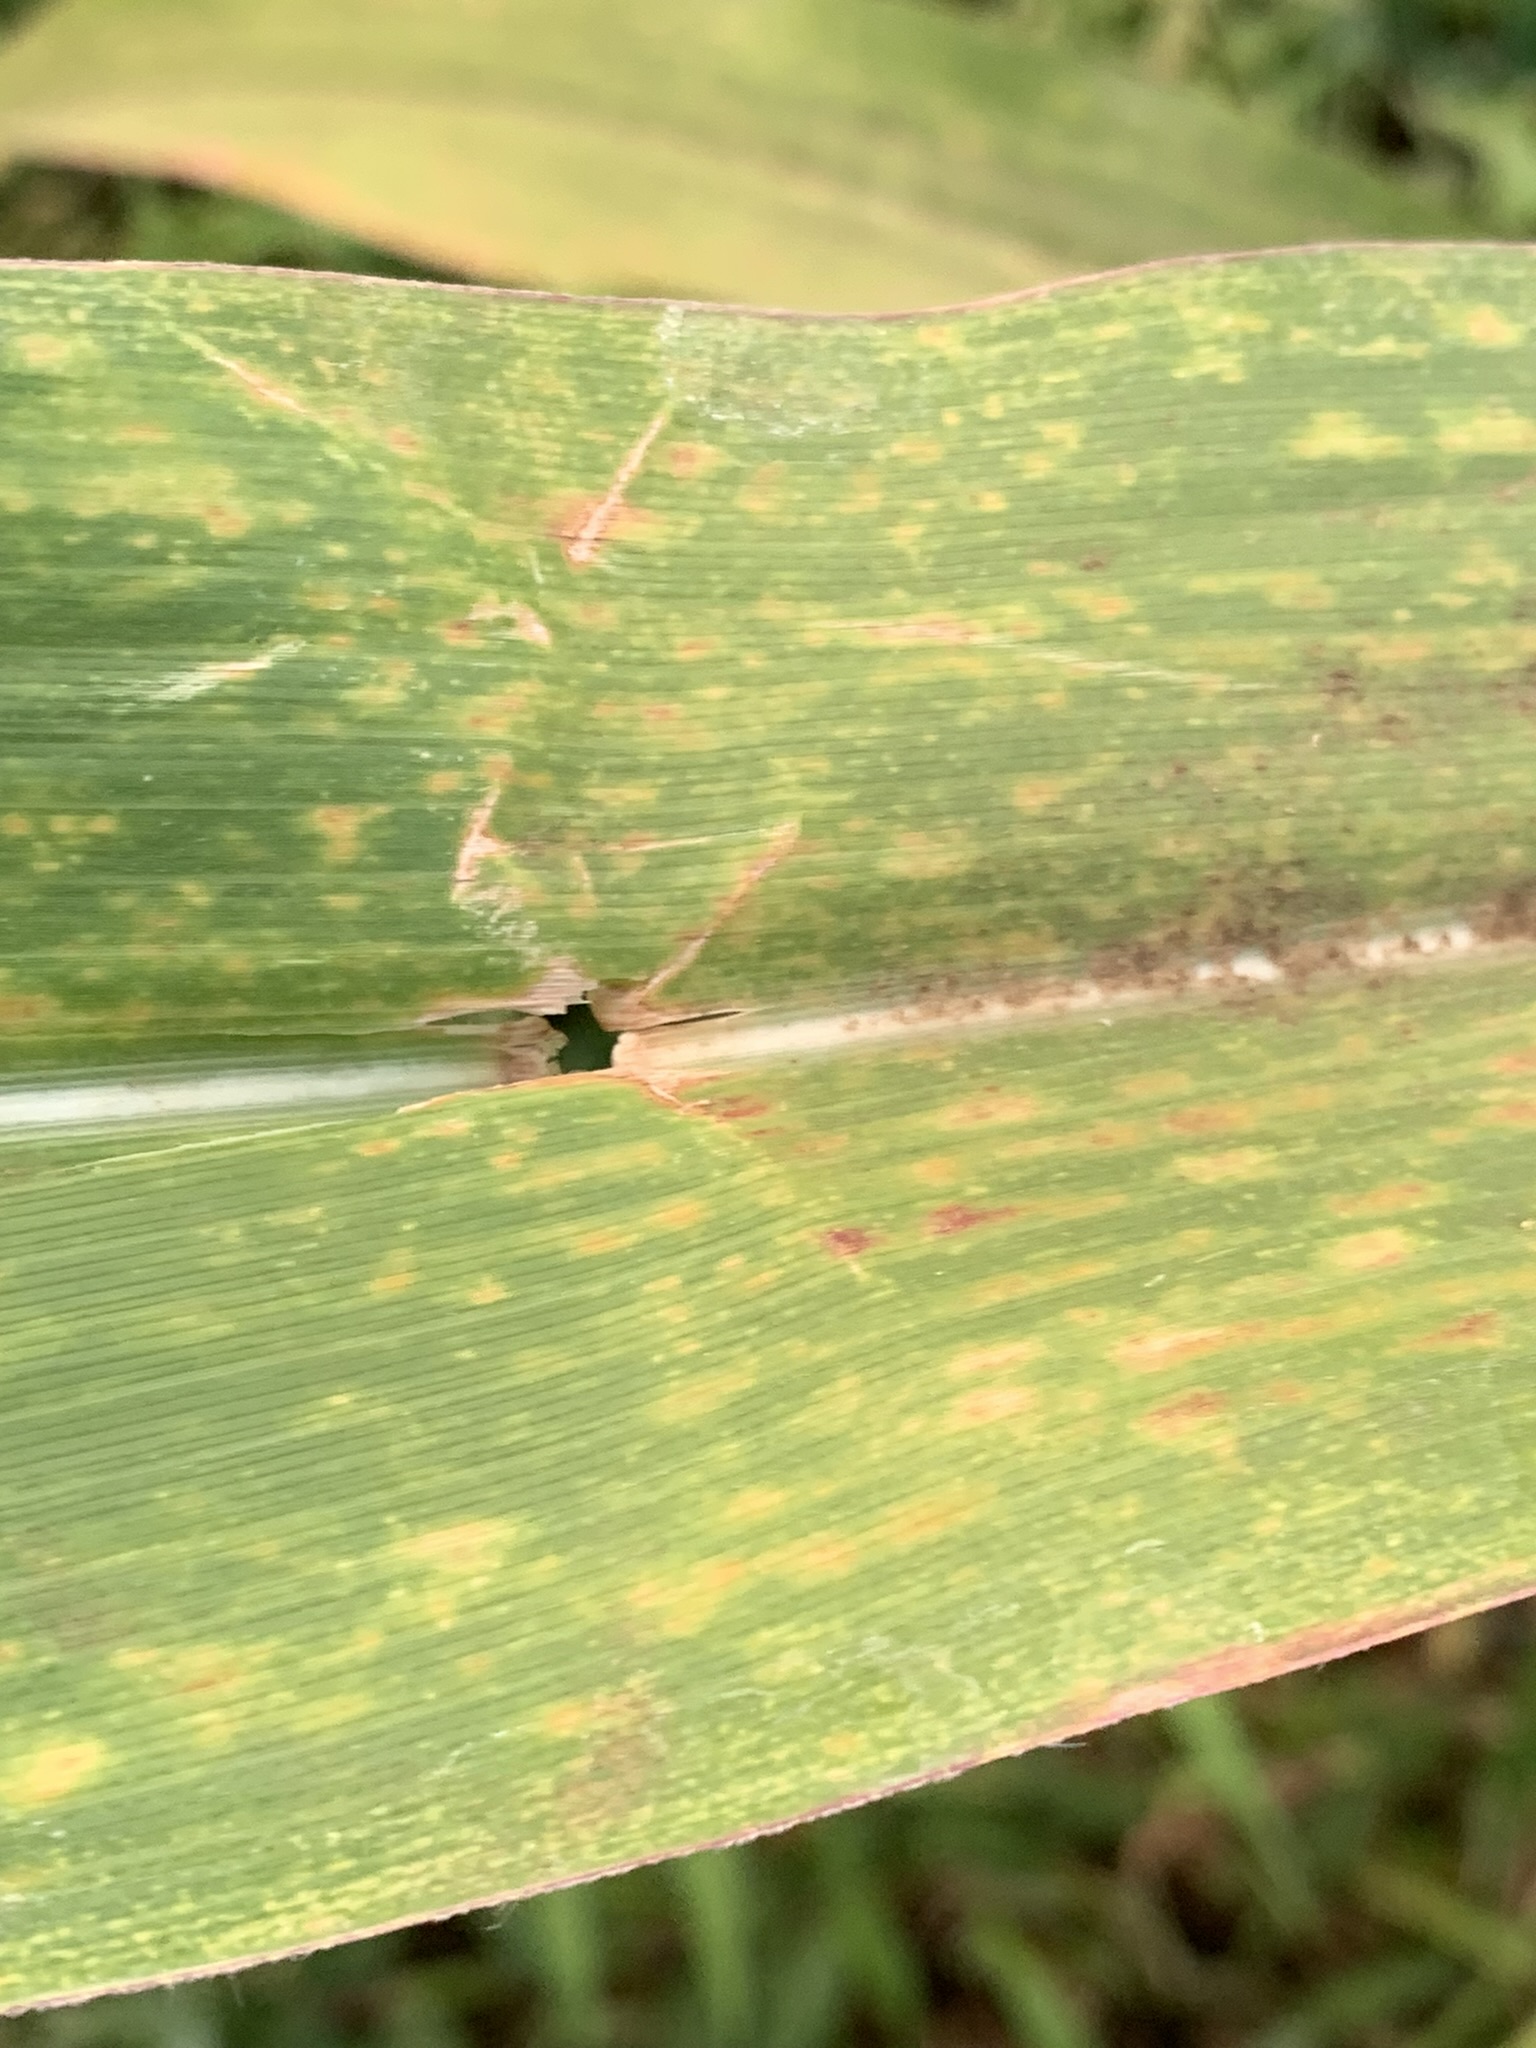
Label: MLN